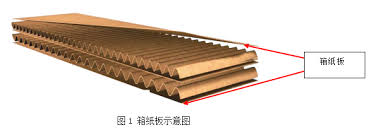
Label: cardboard